Black metal

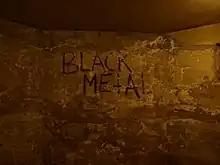
The basement of Helvete, showing graffiti from the early 1990s

During May–June 1991, Euronymous of Mayhem opened an independent record shop named "Helvete" (Norwegian for "Hell") in Oslo. It quickly became the focal point of Norway's emerging black metal scene and a meeting place for many of its musicians; especially the members of Mayhem, Burzum, Emperor and Thorns. Jon 'Metalion' Kristiansen, writer of the fanzine "Slayer", said that the opening of Helvete was "the creation of the whole Norwegian black metal scene". In its basement, Euronymous founded an independent record label named Deathlike Silence Productions. With the rising popularity of his band and others like it, the underground success of Euronymous's label is often credited for encouraging other record labels, who had previously shunned black metal acts, to then reconsider and release their material.